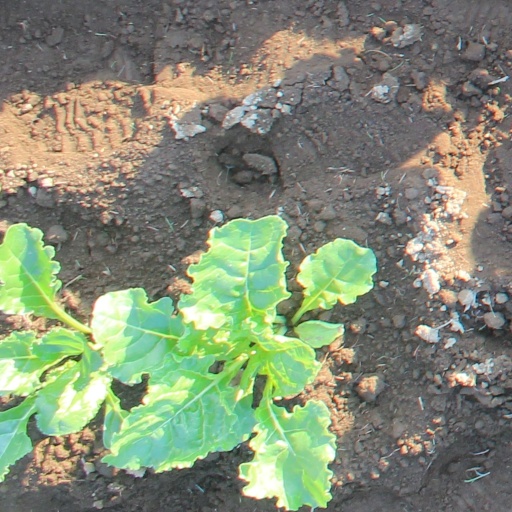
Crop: sugar beet